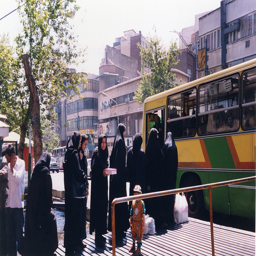
Women in Muslim garb line up to board a bus.
A group of people are lined up in front of a bus.
A group of people in black clothing prepare to board a bus.
Some people that are entering a bus together.
The women in burkas are waiting to board the bus.